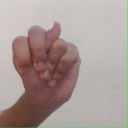
अक्षर: न